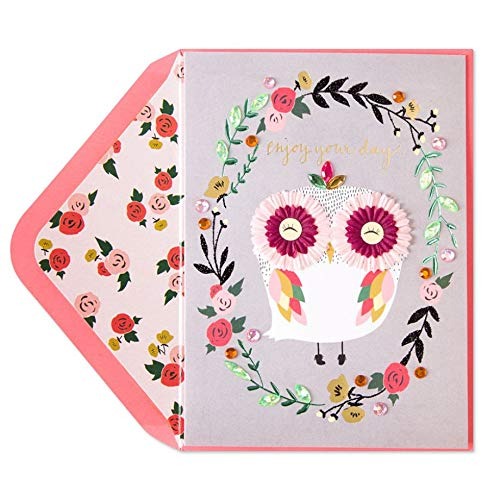
Item Name: PAPYRUS Everyday Card, 1 EA
Bullet Point 1: Handmade, fabric flowers, assorted gems, black glitter, gold and green foil
Bullet Point 2: Card measures 5 in. x 7 in.
Bullet Point 3: Envelope included
Bullet Point 4: Extra postage may be required
Product Description: Inside Sentiment: You deserve every happy moment that comes your way. Happy Birthday A sweet and whimsical owl adorned with gems and fabric flowers gives this handmade birthday card from Papyrus a playful twist. A pretty wreath around the owl is embellished with a sparkling assortment of gems, light green and gold foil and touches of black glitter. Unique 5 x 7″ design is finished with a pink insert sheet with gold foil greeting. Comes with a coordinating coral envelope with a pearl floral liner, gold Papyrus hummingbird seal and a protective cello sleeve. Handmade, fabric flowers, assorted gems, black glitter, gold and green foil Card measures 5 in. x 7 in. Envelope included Extra postage may be required
Value: 1.0
Unit: Count

Price: 18.99